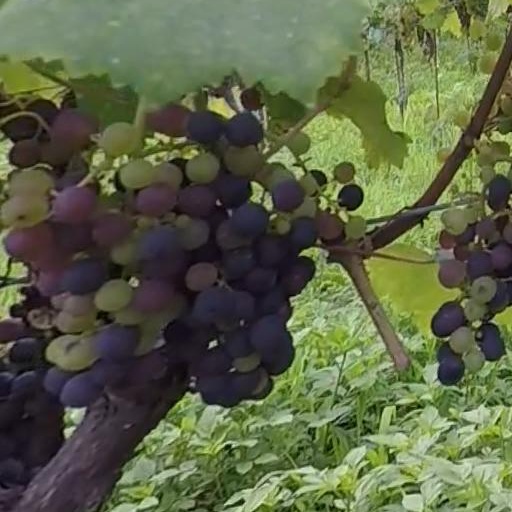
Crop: grape